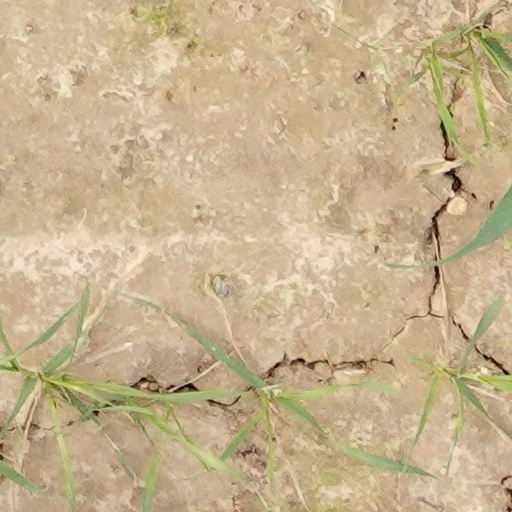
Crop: wheat